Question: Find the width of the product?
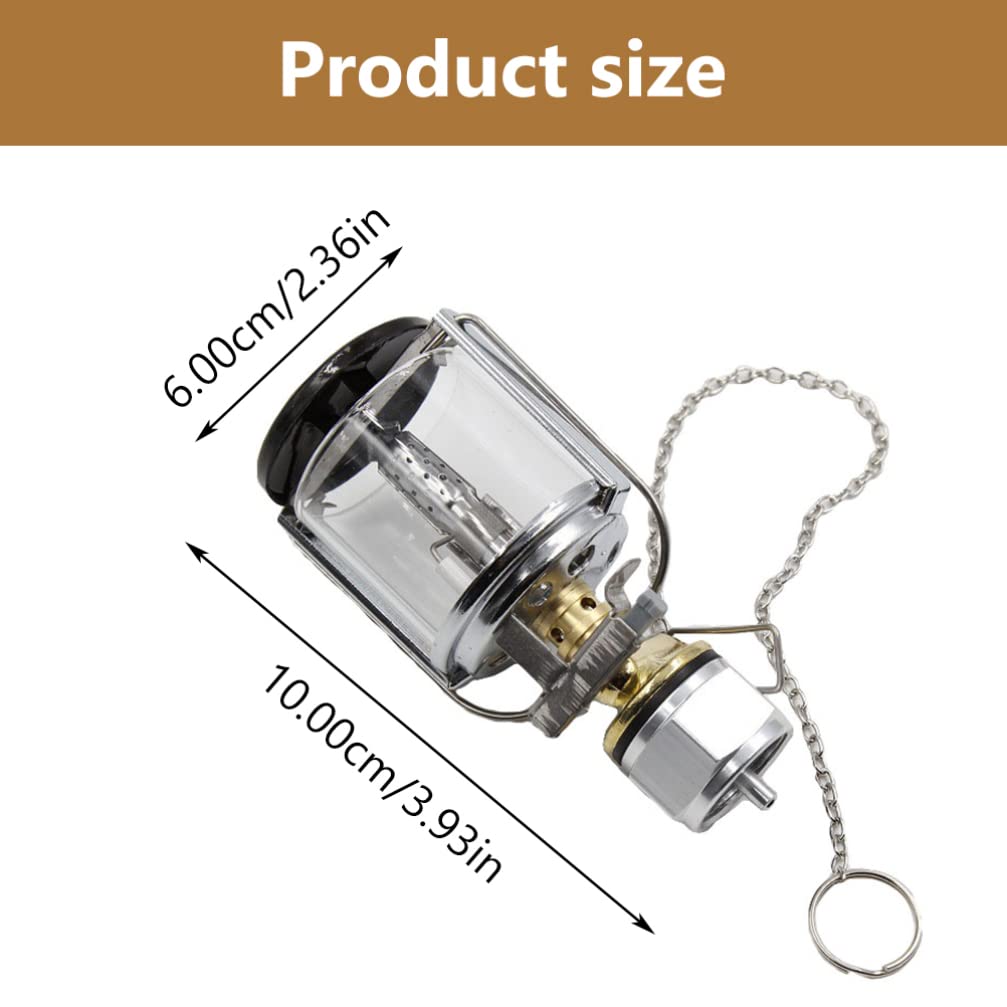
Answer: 6.0 centimetre